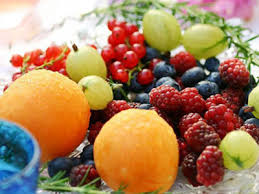
Waste category: biological